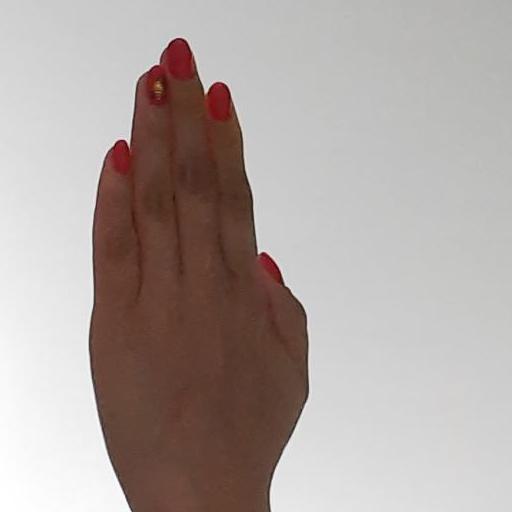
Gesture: stop_inverted